Jebel Barkal

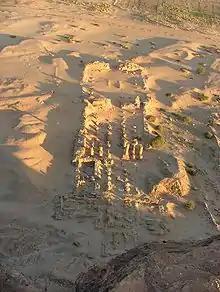
Ruins of the Temple of Amun at Jebel Barkal.

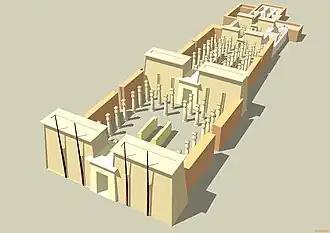
Temple of Amun at Jebel Barkal, originally built during the Egyptian New Kingdom but greatly enhanced by Piye.

The ruins around Jebel Barkal include at least 13 temples that were built, renovated, and expanded over a period of over 1,500 years. The temples were described for the first time by a series of European explorers beginning in the 1820s. Their drawings and descriptions, particularly those of Frédéric Cailliaud (1821), Louis Maurice Adolphe Linant de Bellefonds (1821), and Karl Richard Lepsius (1844), record significant architectural details that have since disappeared. In 1862 five inscriptions from the Third Intermediate Period were recovered by an Egyptian officer and transported to the Cairo Museum, but not until 1916 were scientific archeological excavations performed by a joint expedition of Harvard University and the Museum of Fine Arts of Boston under the direction of George Reisner. From the 1970s, explorations continued by a team from the University of Rome La Sapienza, under the direction of Sergio Donadoni, that was joined by another team from the Boston Museum, in the 1980s, under the direction of Timothy Kendall.